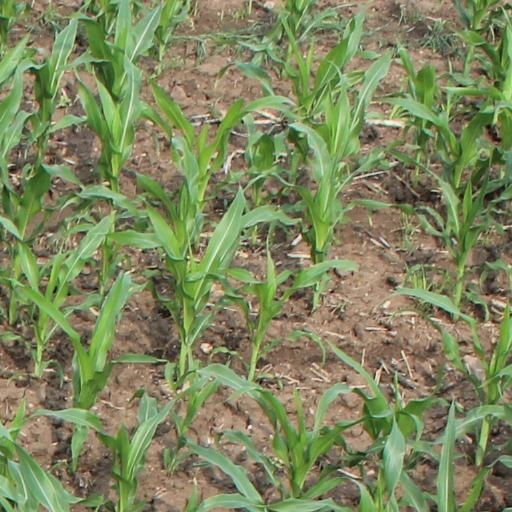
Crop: maize; corn